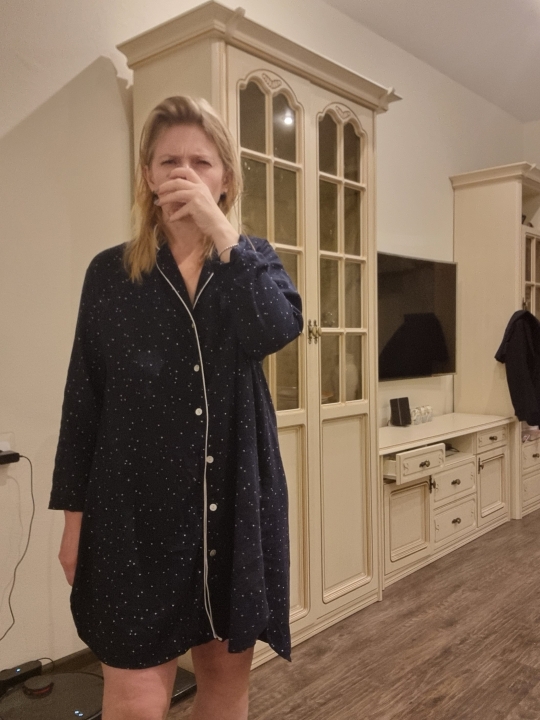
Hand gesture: no_gesture